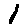
Label: 1